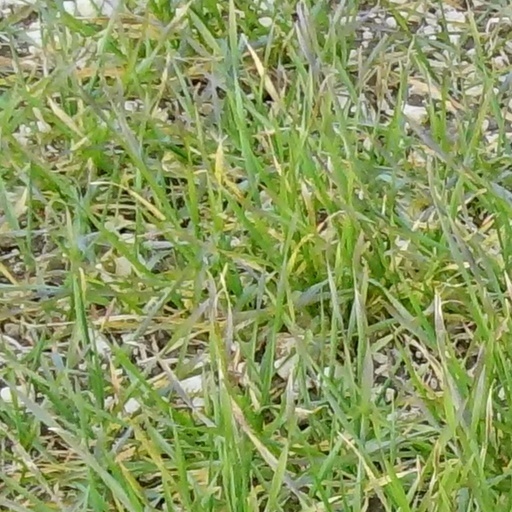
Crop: wheat